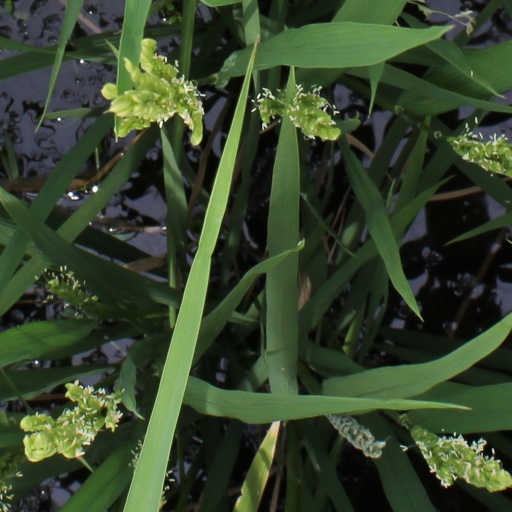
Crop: rice